Eccleshall Castle

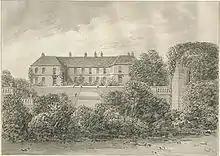
Eccleshall Castle in 1837

Eccleshall Castle is located in Eccleshall, Staffordshire, England. It was originally built in the 13th century. It is a Scheduled Ancient Monument and a Grade II* listed building.